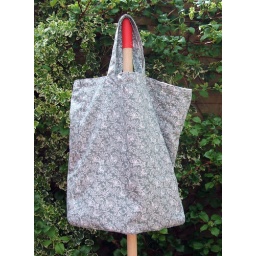
My mother in law requested a bag like my pink number! So I made her one for Easter!